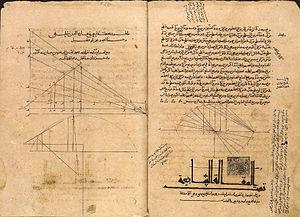
Traduction arabe des Coniques datant du IXe siècle (Bibliothèque bodléienne, MS. Marsh 667, fol. 162b et 164a).
Franz Rosenthal est un orientaliste américain d'origine allemande, professeur titulaire de la chaire Louis M. Rabinowitz de langues sémitiques à Yale 1956-1967 et Professeur Sterling émérite d'arabe, spécialiste de la littérature arabe et de l'islam à l'université Yale de 1967 à 1985.
Apollonios de Perga ou Apollonius de Perge, né dans la seconde moitié du IIIᵉ siècle av. J.-C., disparu au début du IIᵉ siècle av. J.-C. est un géomètre et astronome grec. Il serait originaire de Pergé, mais a vécu à Alexandrie. Il est considéré comme l'une des grandes figures des mathématiques hellénistiques.
Abu'l Hasan Thabit ibn Qurra' ibn Marwan al-Sabi al-Harrani mieux connu sous le nom de Thābit ibn Qurra était un astronome, astrologue, mathématicien, philosophe et musicologue sabéen ayant vécu en Turquie et en Irak.